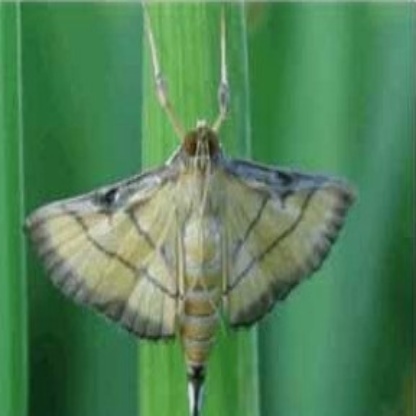
Nhãn: Sâu cuốn lá nhỏ ( Rice leaf folder)